Eurovision Song Contest 2003

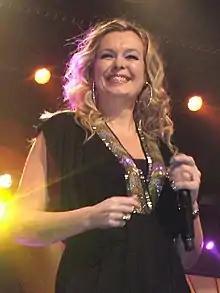
Esther Hart, the and winner of the 2003 Marcel Bezençon Awards' Artistic Award

The Marcel Bezençon Awards, a series of awards held concurrently to the main contest, honour and celebrate the participants of the final of that year's Eurovision Song Contest. Named after one of the people influential in the creation of the contest, and created by two former Swedish Eurovision participants, Christer Björkman and Richard Herrey ( as a member of the winning group Herreys), the inaugural awards were presented at part of the . Three awards were presented as part of the second edition of the awards in 2003, with the winner of each award determined by the collective votes of a different group of individuals: